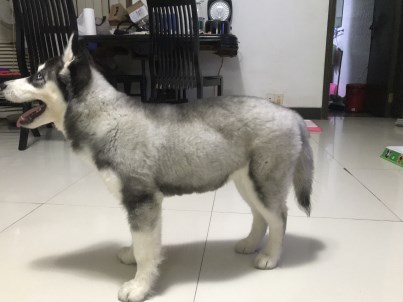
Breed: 1160-n000003-Siberian_husky